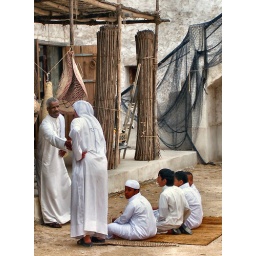
The old market in Doha.There was a filming of a local TV station program.